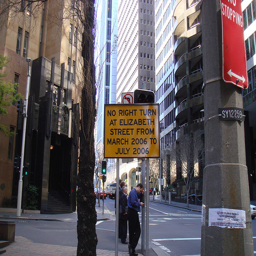
A couple of men standing next to a street sign.
A man in a blue shirt stands on a sidewalk in a large city.
a yellow street sign stating when you can turn on a street
a street sign near a tree with buildings in the bakground
Several street signs shown on a city street.